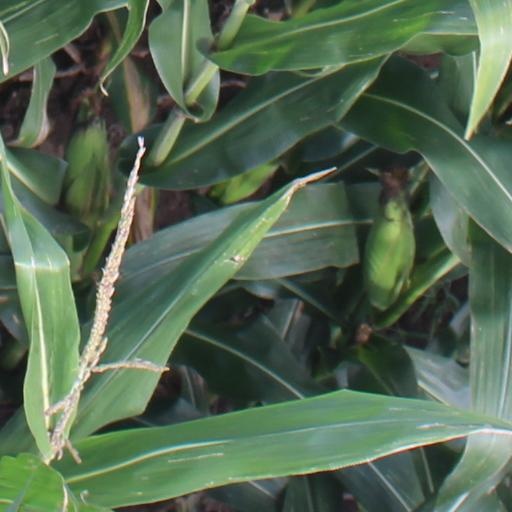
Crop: maize; corn